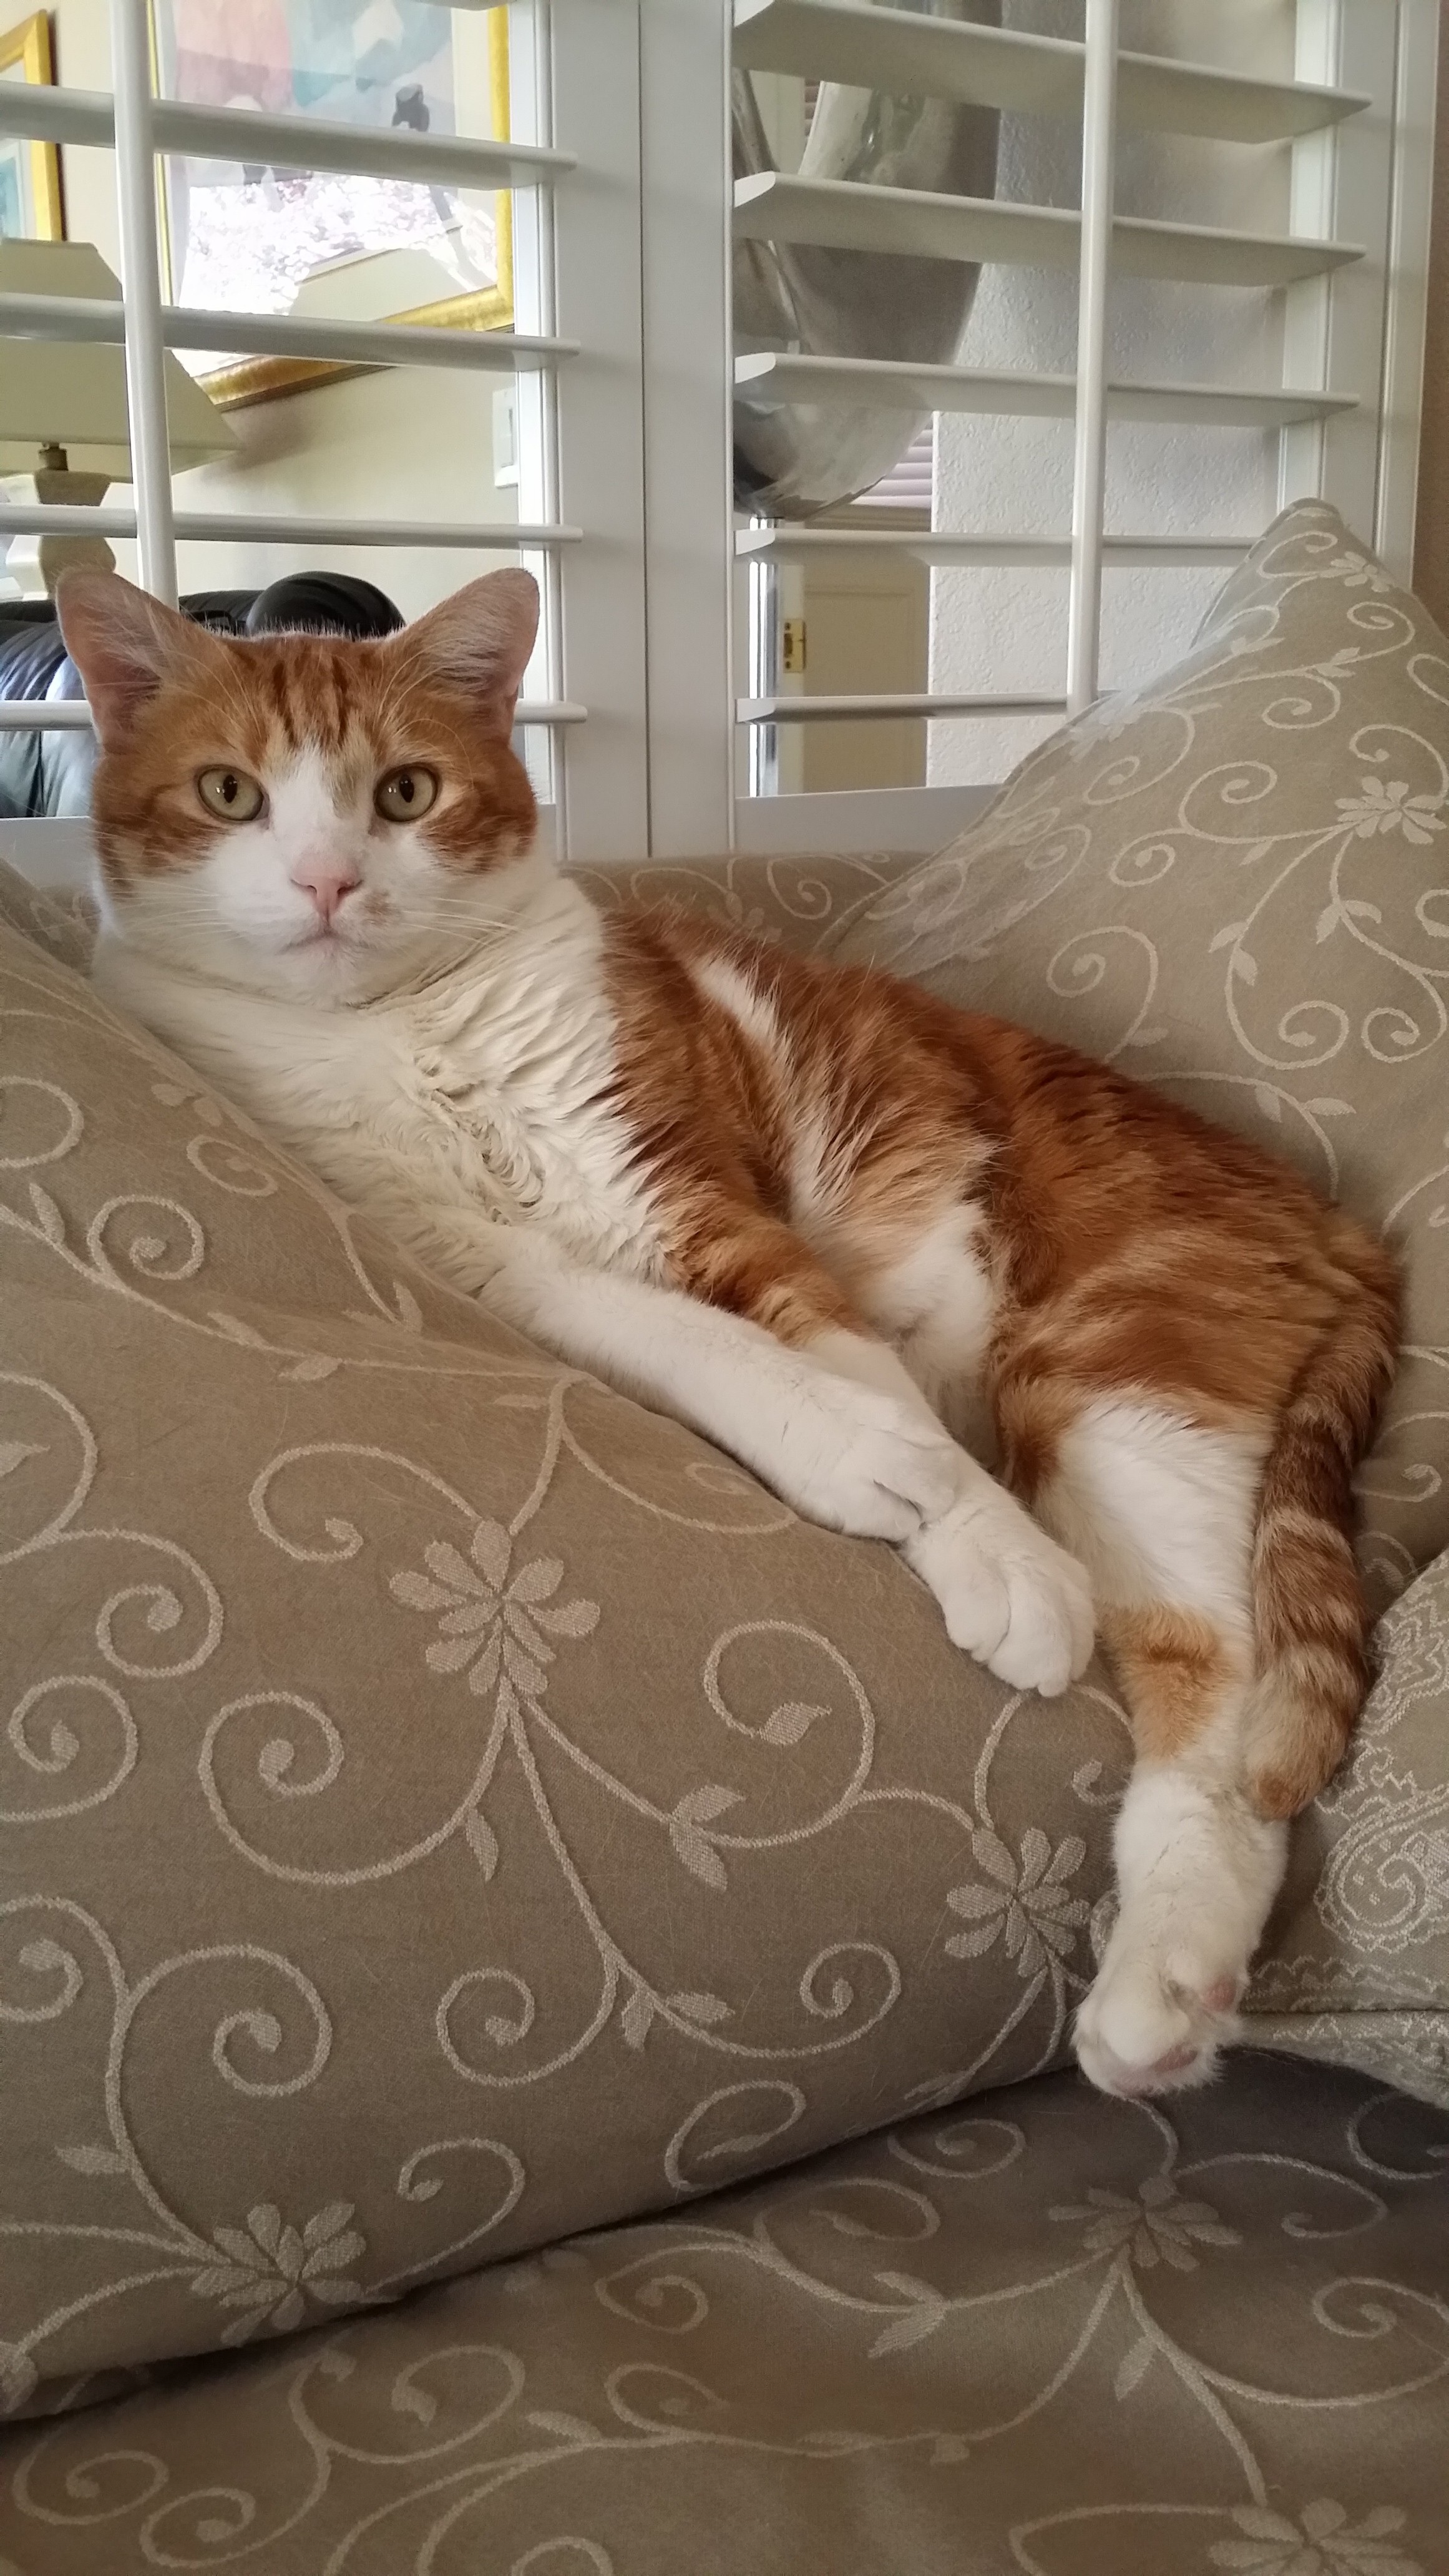
cat, mammal, whiskers, vertebrate, ginger, master, small to medium sized cats, cat like mammal, in charge